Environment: real
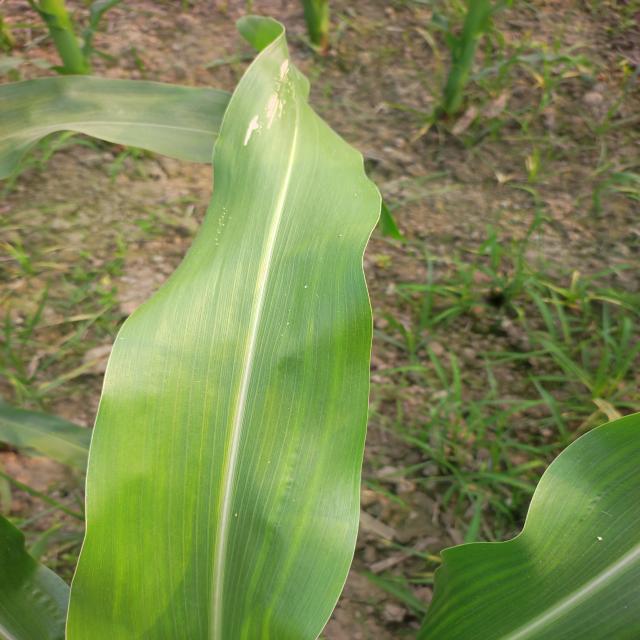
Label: fall_armyworm